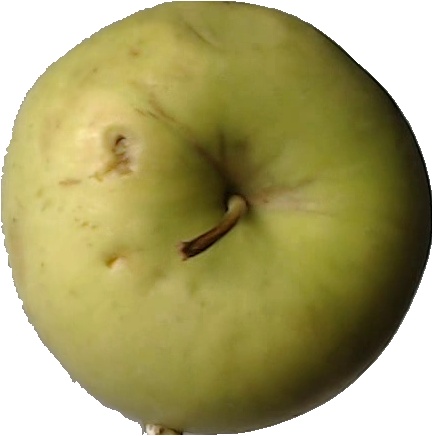
Label: apple_golden_3